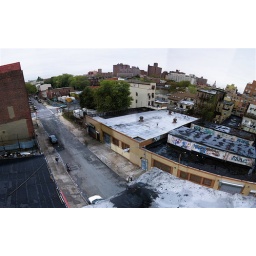
stitched together from photos taken from the roof of my loft building in Brooklyn.